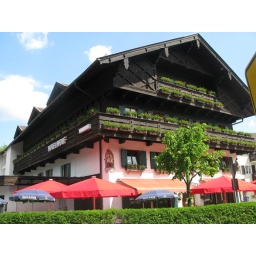
building with flower boxes in Oberammergau